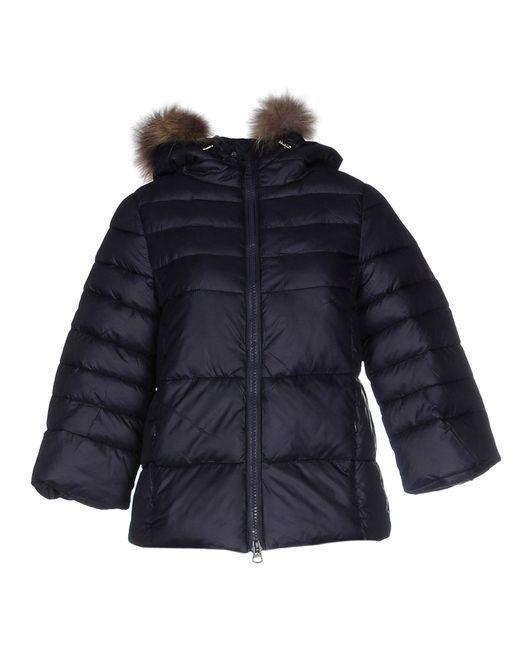
schneejacke schwarz Damen Langarm